Memorials (TV series)

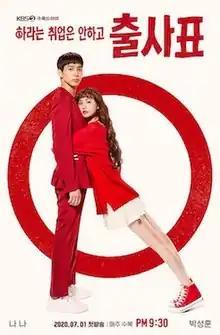
Promotional poster

Memorials is a 2020 South Korean television series starring Nana, Park Sung-hoon, Yoo Da-in, Han Joon-woo and Ahn Nae-sang. It aired on KBS2 every Wednesday and Thursday at 21:30 (KST) from July 1 to August 20, 2020.